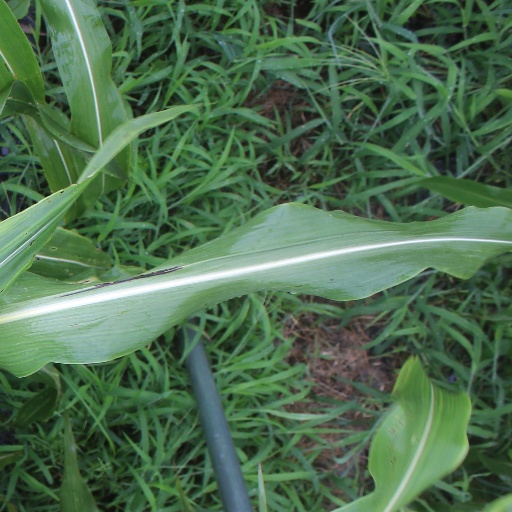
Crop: sorghum